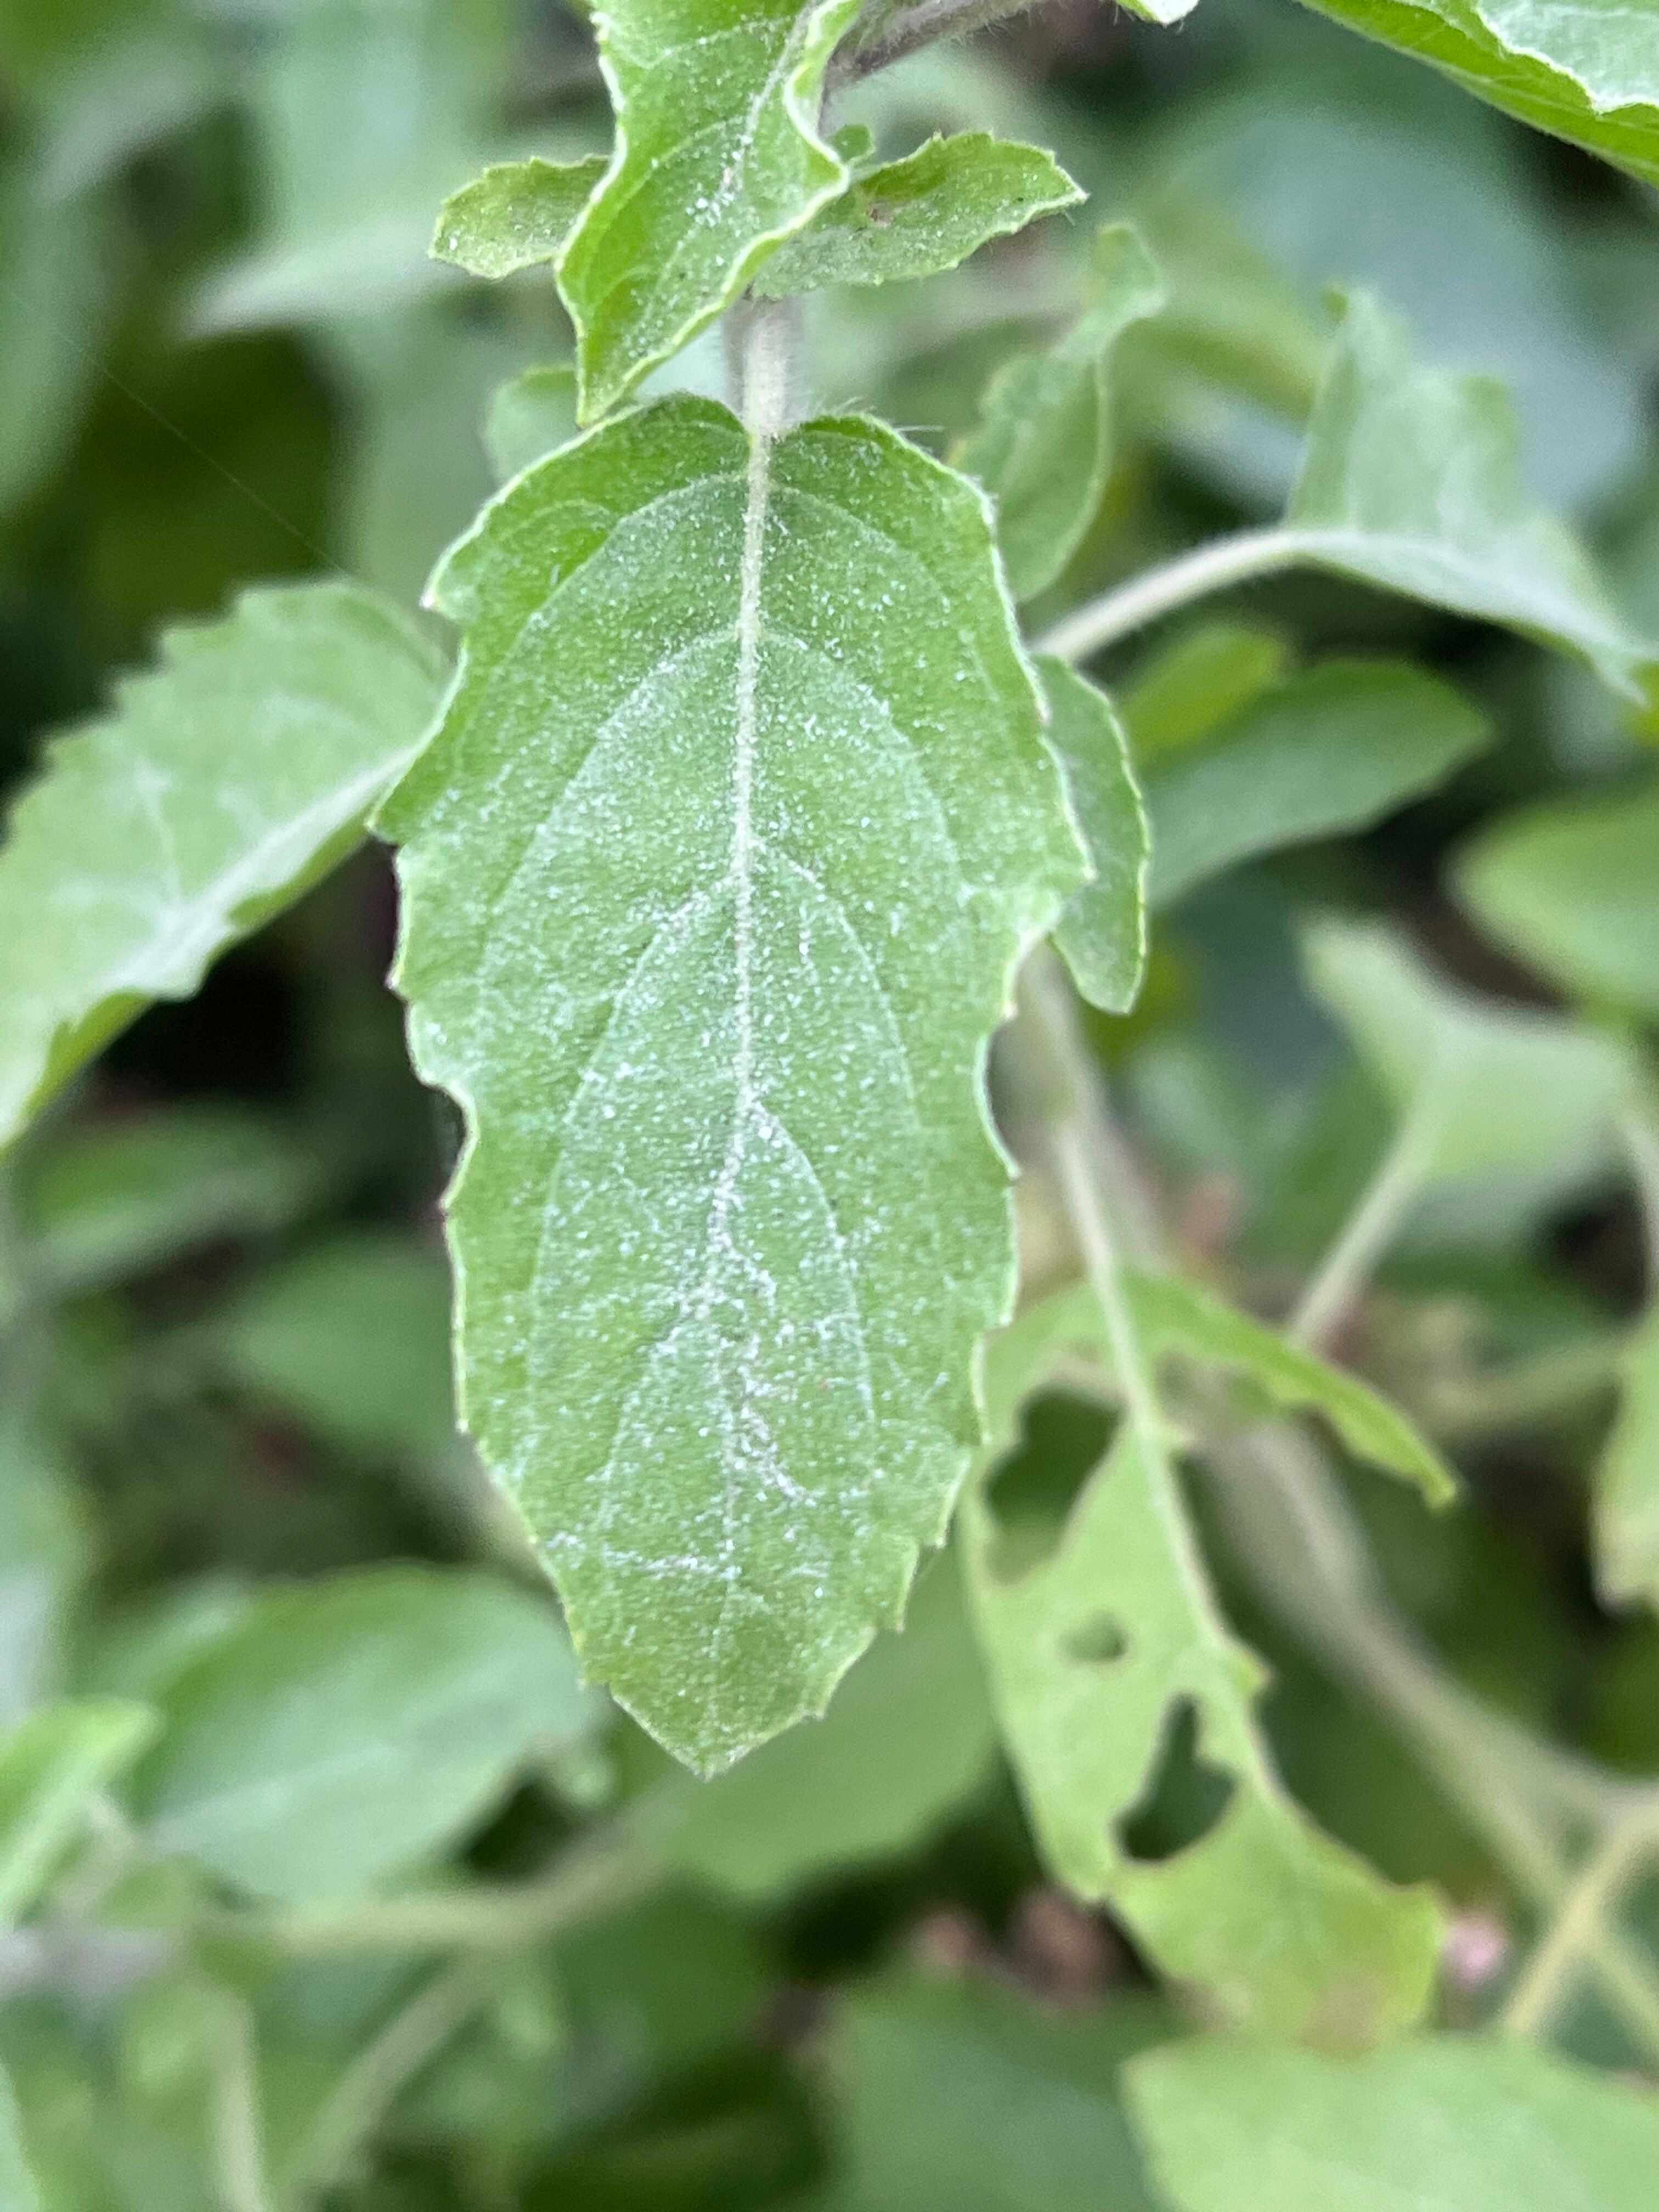
Plant species: ocimum-tenuiflorum